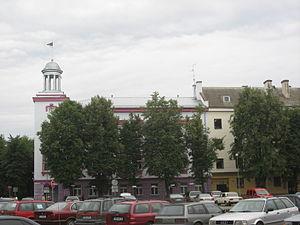
Cet article est partiellement ou en totalité issu de l’article de Wikipédia en allemand intitulé « Liste der Städte in Estland ».